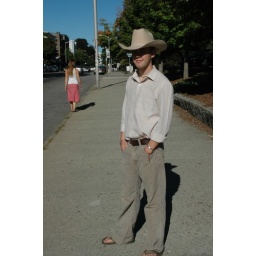
jeff on main street in cowboy hat